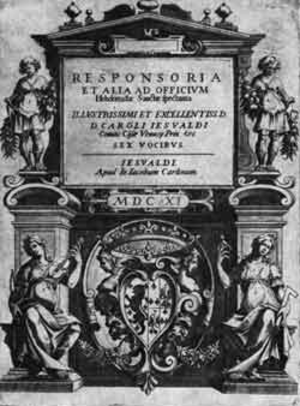
Gesualdo - Tenebrae Responsoria Frontispice
Les Tenebrae Responsoria forment un recueil de trois répons, regroupant vingt-sept motets à six voix, un psaume et un cantique composés par Carlo Gesualdo et publiés sous sa direction en 1611 dans son château de Gesualdo.